October Horse

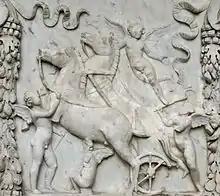
Cupids and a "biga", relief panel from a Trajanic Altar of Venus and Mars, later rededicated to Silvanus

The symbolism of bread for the October Horse is unstated in the ancient sources. Robert Turcan has seen the garland of loaves as a way to thank Mars for protecting the harvest. Mars was linked to Vesta, the Regia, and the production of grain through several religious observances. In his poem on the calendar, Ovid thematically connects bread and war throughout the month of June ("Iunius", a name for which Ovid offers multiple derivations including Juno and "youths", "iuniores"). Immediately following the story of Vesta, Priapus, and the ass, Ovid associates Vesta, Mars, and bread in recounting the Gallic siege of Rome. The Gauls were camped in the Field of Mars, and the Romans had taken to their last retreat, the Capitoline citadel. At an emergency council of the gods, Mars objects to the removal of the sacred talismans of Trojan Vesta which guarantee the safety of the state, and is indignant that the Romans, destined to rule the world, are starving. Vesta causes flour to materialize, and the process of breadmaking occurs miraculously during the night, resulting in an abundance "(ops)" of the gifts of Ceres. Jupiter wakes the sleeping generals and delivers an oracular message: they are to throw that which they least want to surrender from the citadel onto the enemy. Puzzled at first, as is conventional in receiving an oracle, the Romans then throw down the loaves of bread as weapons against the shields and helmets of the Gauls, causing the enemy to despair of starving Rome into submission.